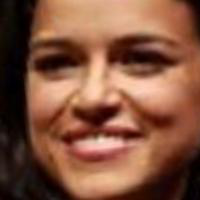
Age group: age 21-30